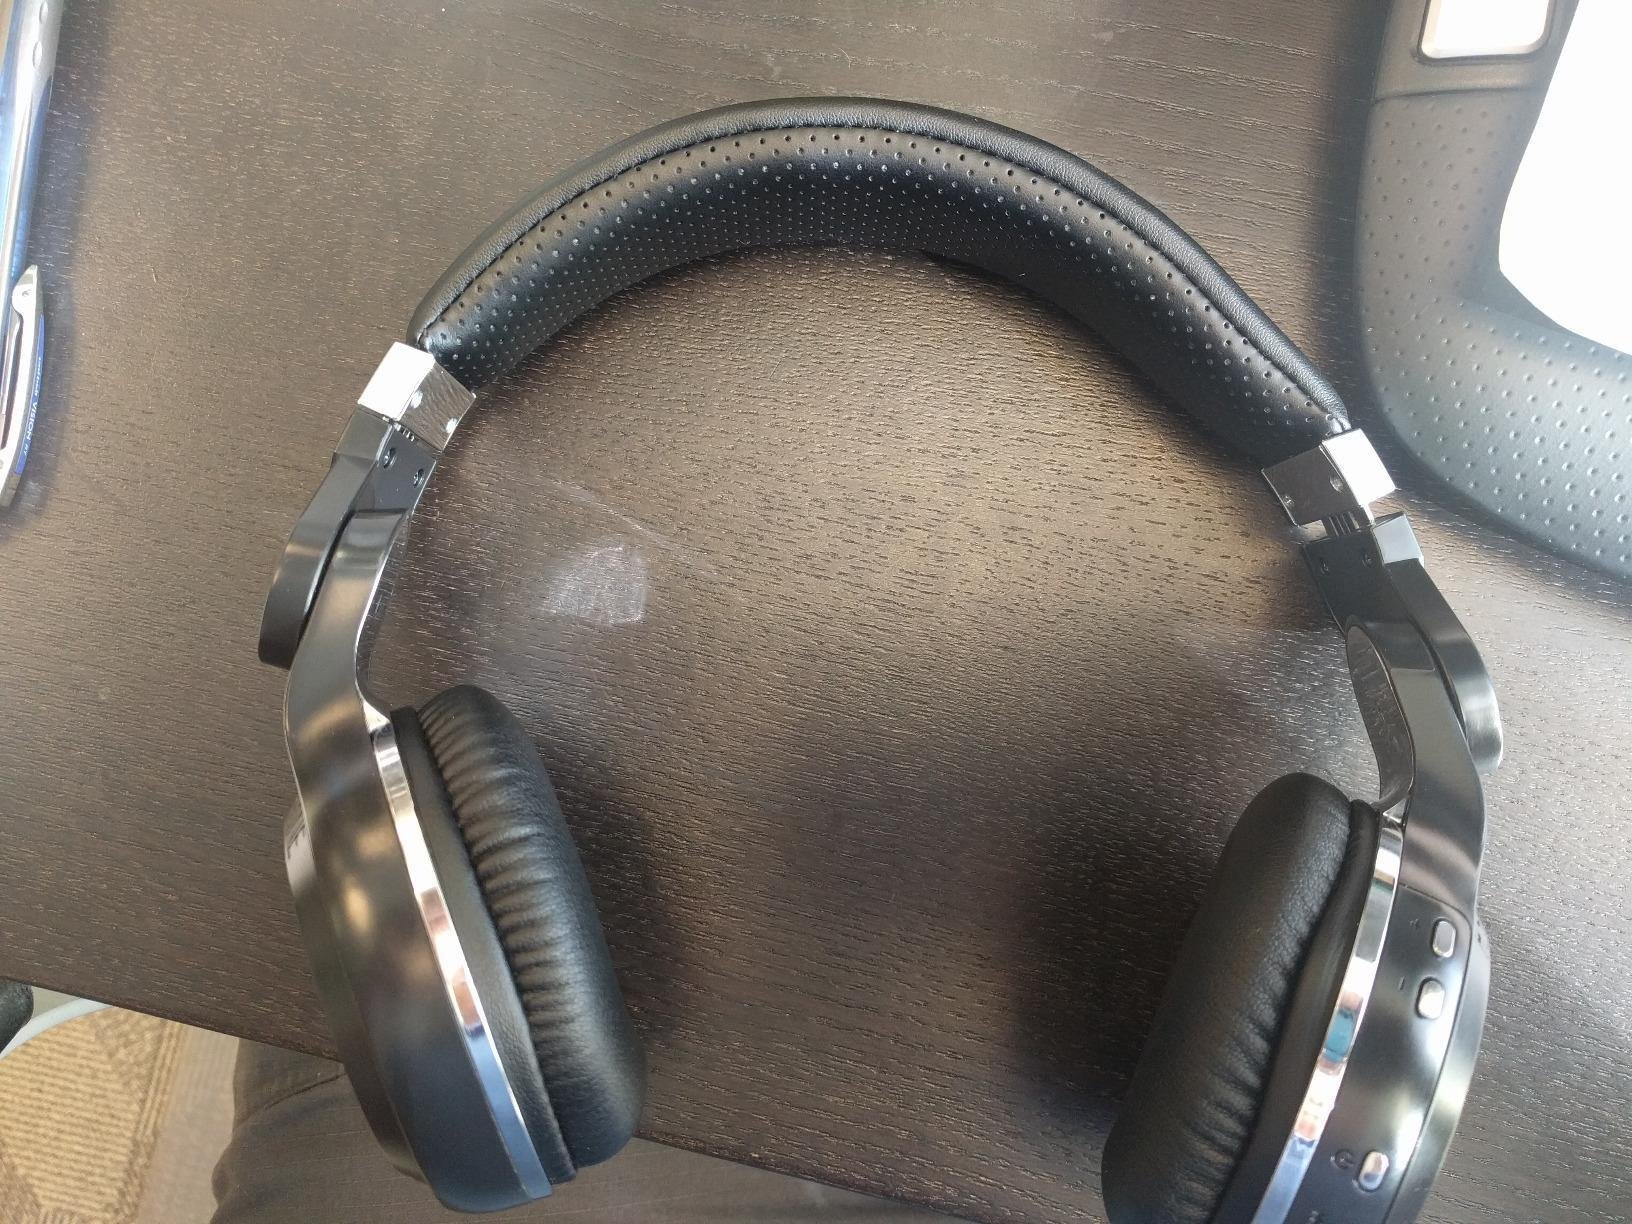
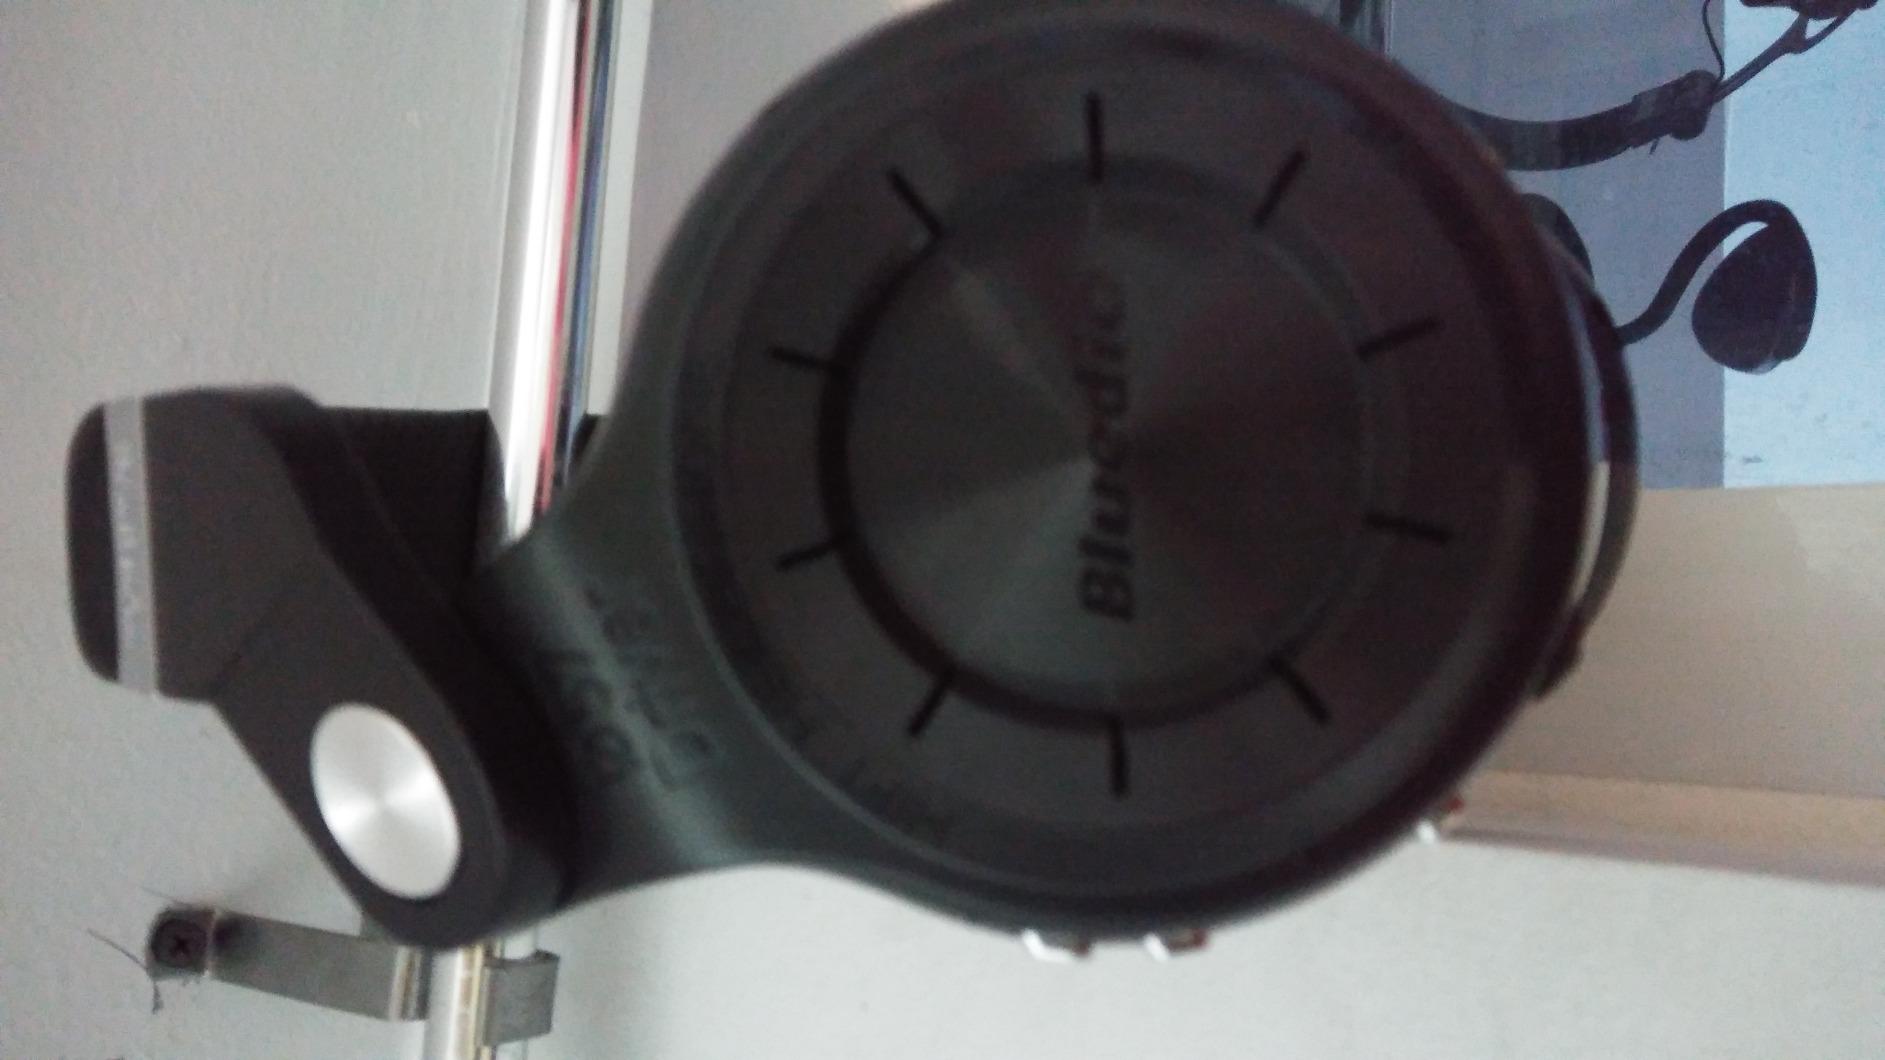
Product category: headphones
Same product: yes